Kaderbad Narasinga Rao

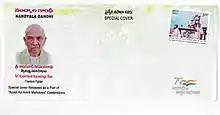
Special postal cover honoring Sri Kaderbad Narasinga Rao (popularly known as Nandyal Gandhi)

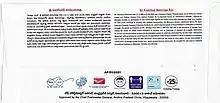
Special postal cover honoring Sri Kaderbad Narasinga Rao (popularly known as Nandyal Gandhi)

Narasinga Rao was born in Nandyal in (Madras Presidency of India) on 14 November 1888 to Sri Kaderbad Venkata Subbarao, an attorney and Smt. Narasamma. They belonged to a traditional Hindu Brahmin family.